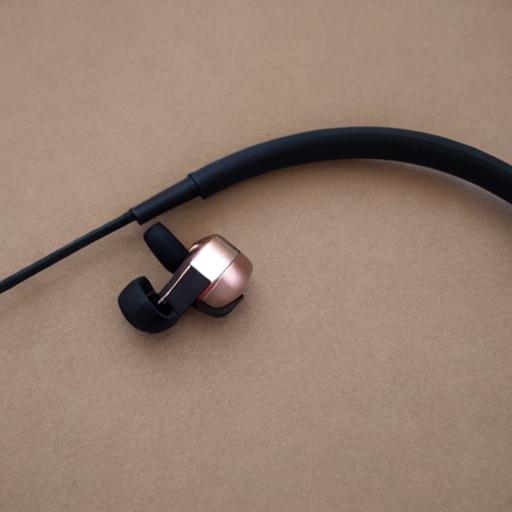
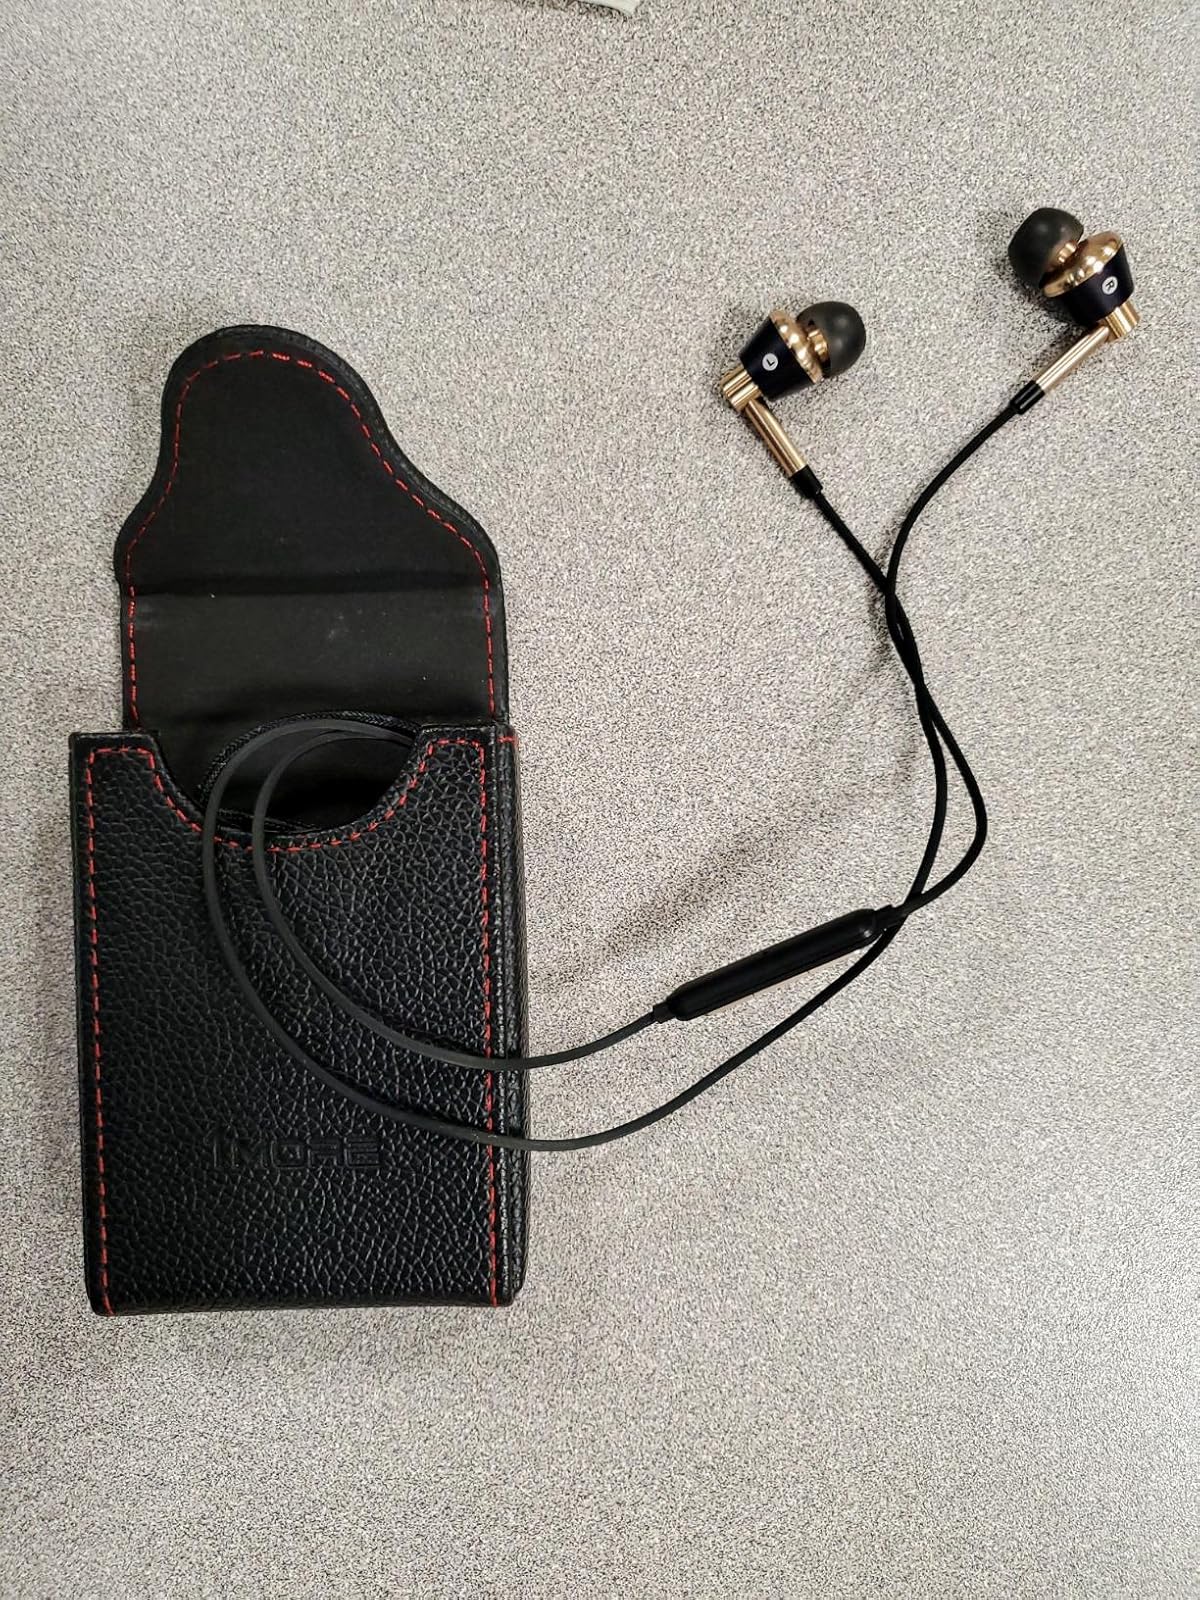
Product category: headphones
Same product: no